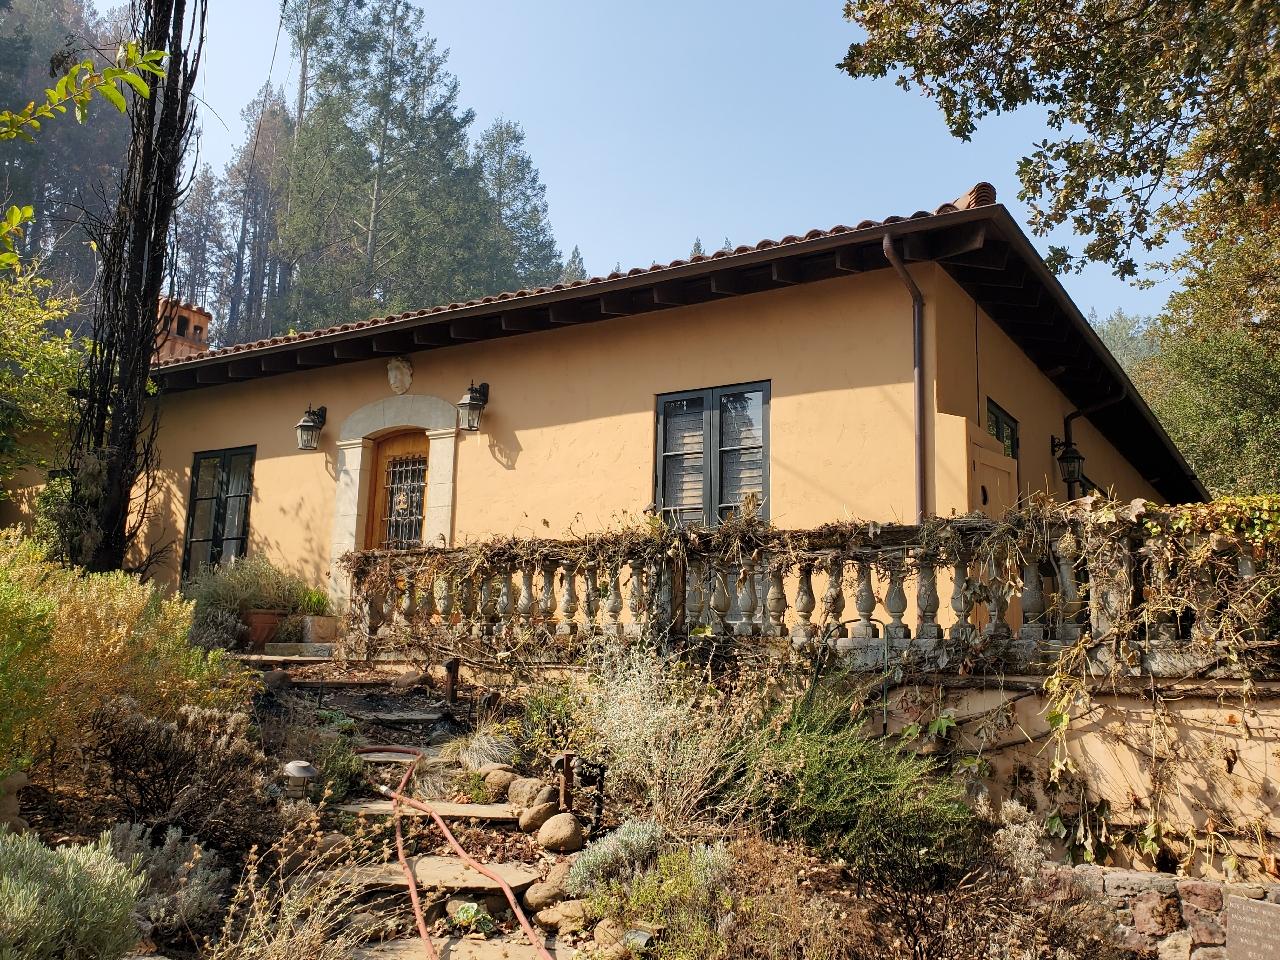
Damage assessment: no_damage